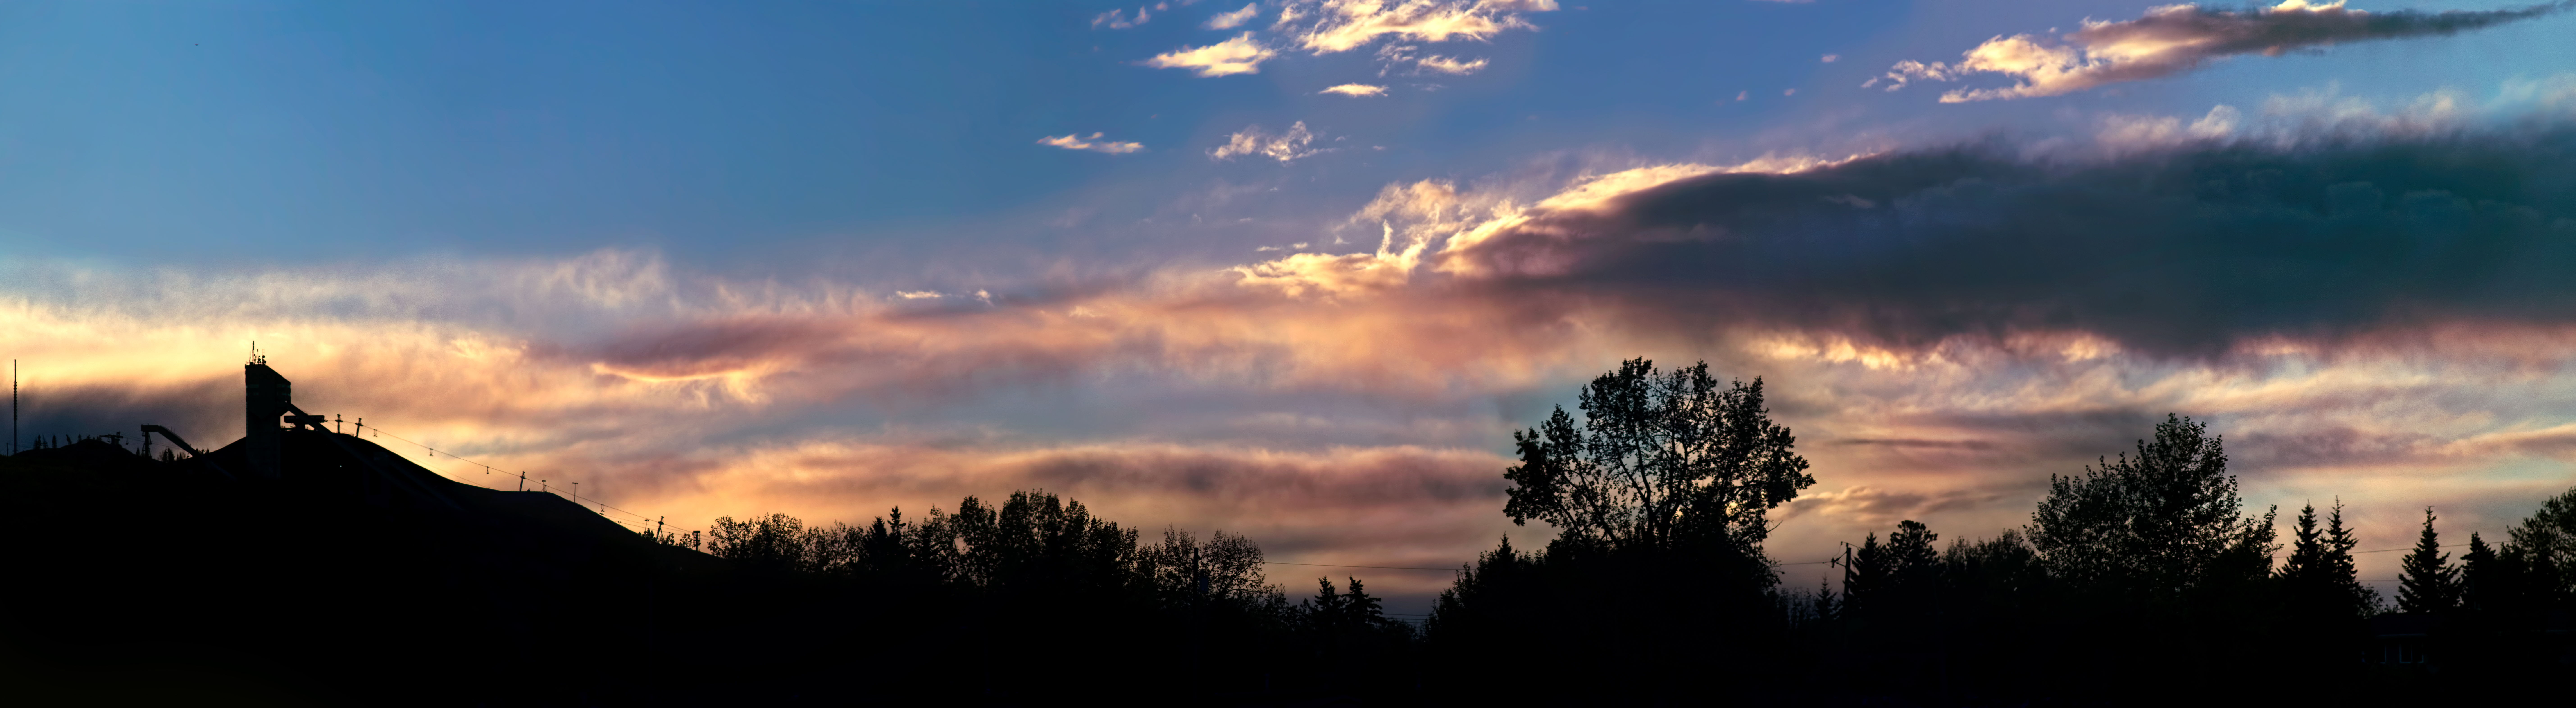
landscape, silhouette, light, cloud, sky, sun, sunrise, sunset, photography, sunlight, morning, fall, hill, chair, dawn, atmosphere, jump, photo, panorama, dark, dusk, panoramic, evening, orange, color, chairlift, park, contrast, blue, set, black, colorful, yellow, pink, trees, skies, clouds, lift, colors, canada, ski, bushes, little, big, dramatic, f2, silhouettes, calgary, olympic, helios, 58mm, pano, 443, 58, 44, afterglow, jumps, skijump, atmospheric phenomenon, red sky at morning